Mencius

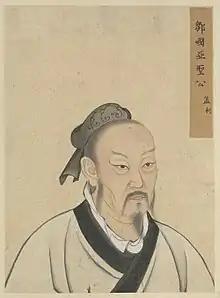
As depicted in the album "Half Portraits of the Great Sage and Virtuous Men of Old"held by the National Palace Museum in Taipei

Mencius (孟子, "Mèngzǐ") was a Chinese Confucian philosopher, often described as the Second Sage to reflect his traditional esteem relative to Confucius himself. He was part of Confucius's fourth generation of disciples, inheriting his ideology and developing it further. Living during the Warring States period, he is said to have spent much of his life travelling around the states offering counsel to different rulers. Conversations with these rulers form the basis of the "Mencius", which would later be canonised as a Confucian classic.